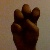
The image shows a hand gesture representing the letter 'E' in Indian Sign Language.